Hillside Cannibals

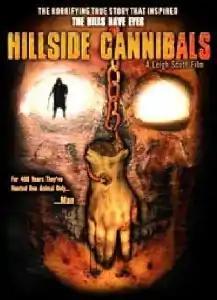
DVD cover

Hillside Cannibals is a 2006 American horror film directed by Leigh Scott and produced by The Asylum. The film is a mockbuster of the film "The Hills Have Eyes", another film released around the same month, but its plot also incorporates elements from other films, including "Cannibal Holocaust", "The Texas Chainsaw Massacre" and "House of 1000 Corpses".